Samuel Oshoffa

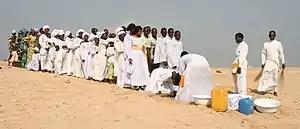
A spiritual purification ceremony in Cotonou in Benin in 2009—100 years after the birth of Oshoffa

His first act of healing was reportedly the resurrection of his nephew. As a result, his elder sister, Elizabeth, was the first convert. The nephew was to become recognised as the first prophet of the new church. Over the next few years, several other people were reportedly brought back from the dead by Oshoffa. Between 1947 and 1951, the church grew in the country of Benin. In 1976, it was relocated to Nigeria because Oshoffa was in a minor conflict with the government of Benin. This was timely as he was just about to be arrested. Very soon after arriving in Nigeria, Oshoffa cured a mad woman, although many people doubted this account. Oshoffa held a public meeting in Yaba, Lagos, where those gathered reported his ability to prophecy. In the same year he again claimed a resurrection.